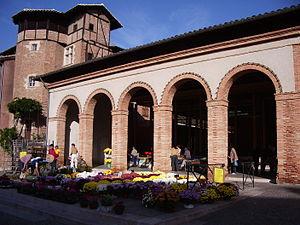
Gaillac, dans le Tarn, en France. Place du Griffoul